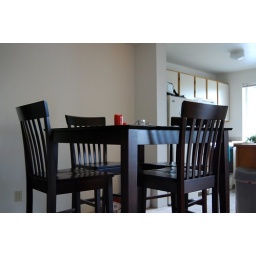
I like the tall table and chairs in our apartment.